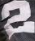
Number: 2